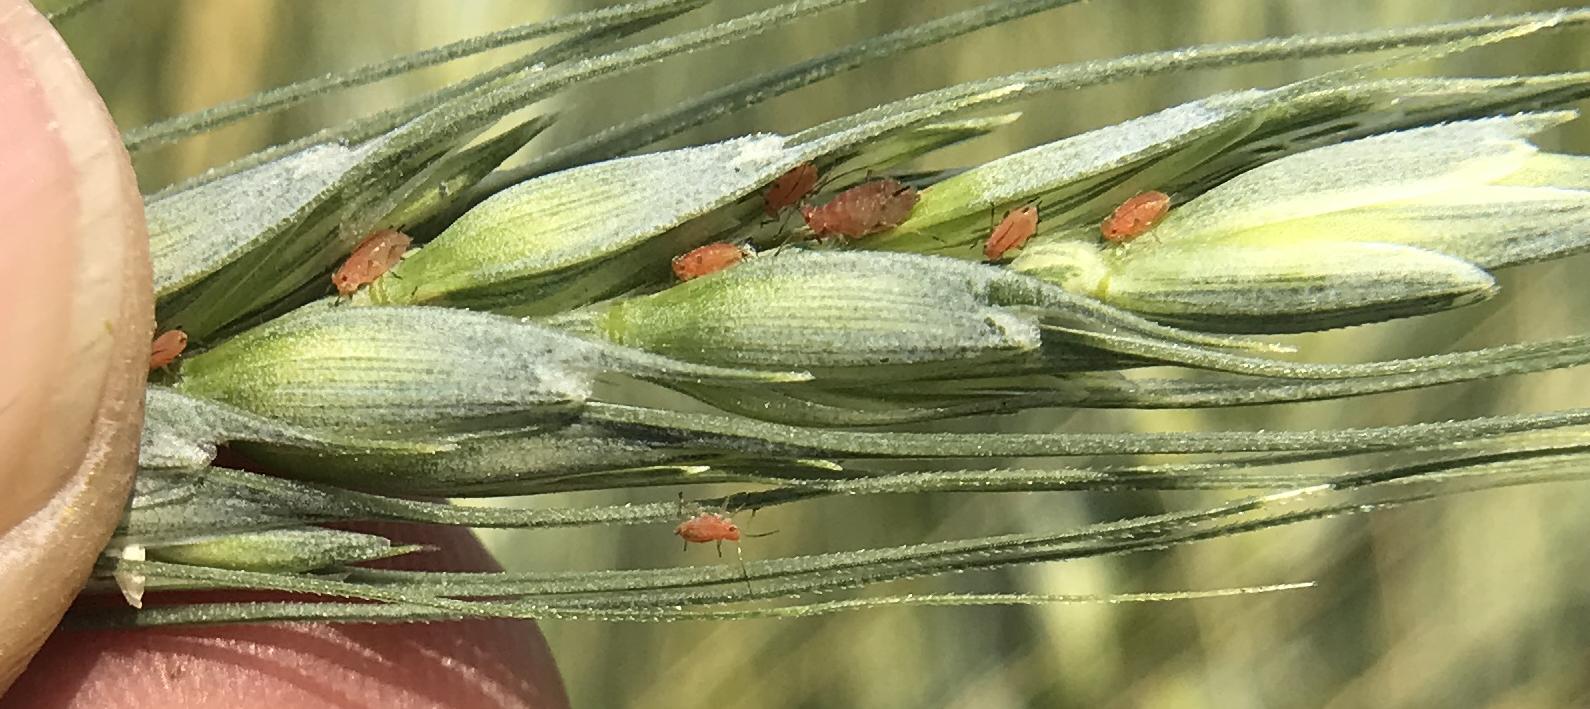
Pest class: english_grain_aphid